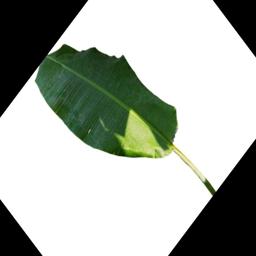
Label: MALBHOG LEAF